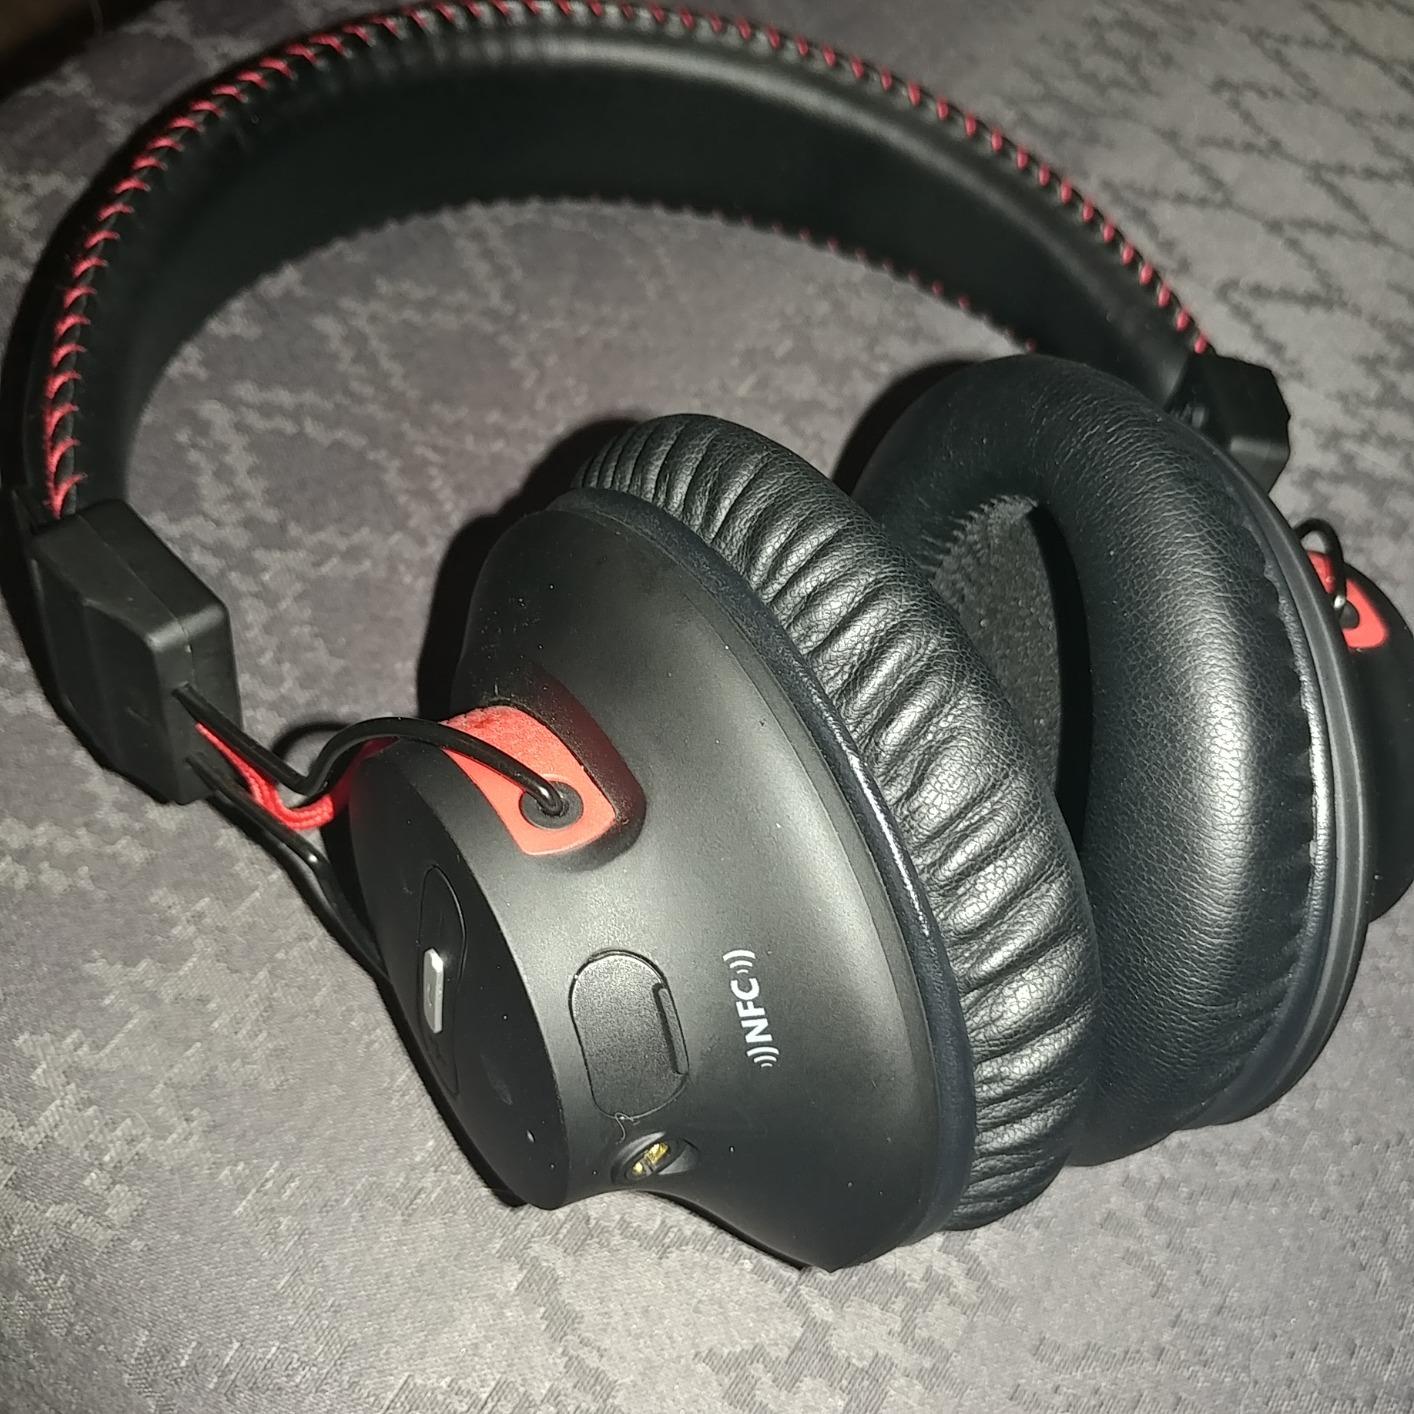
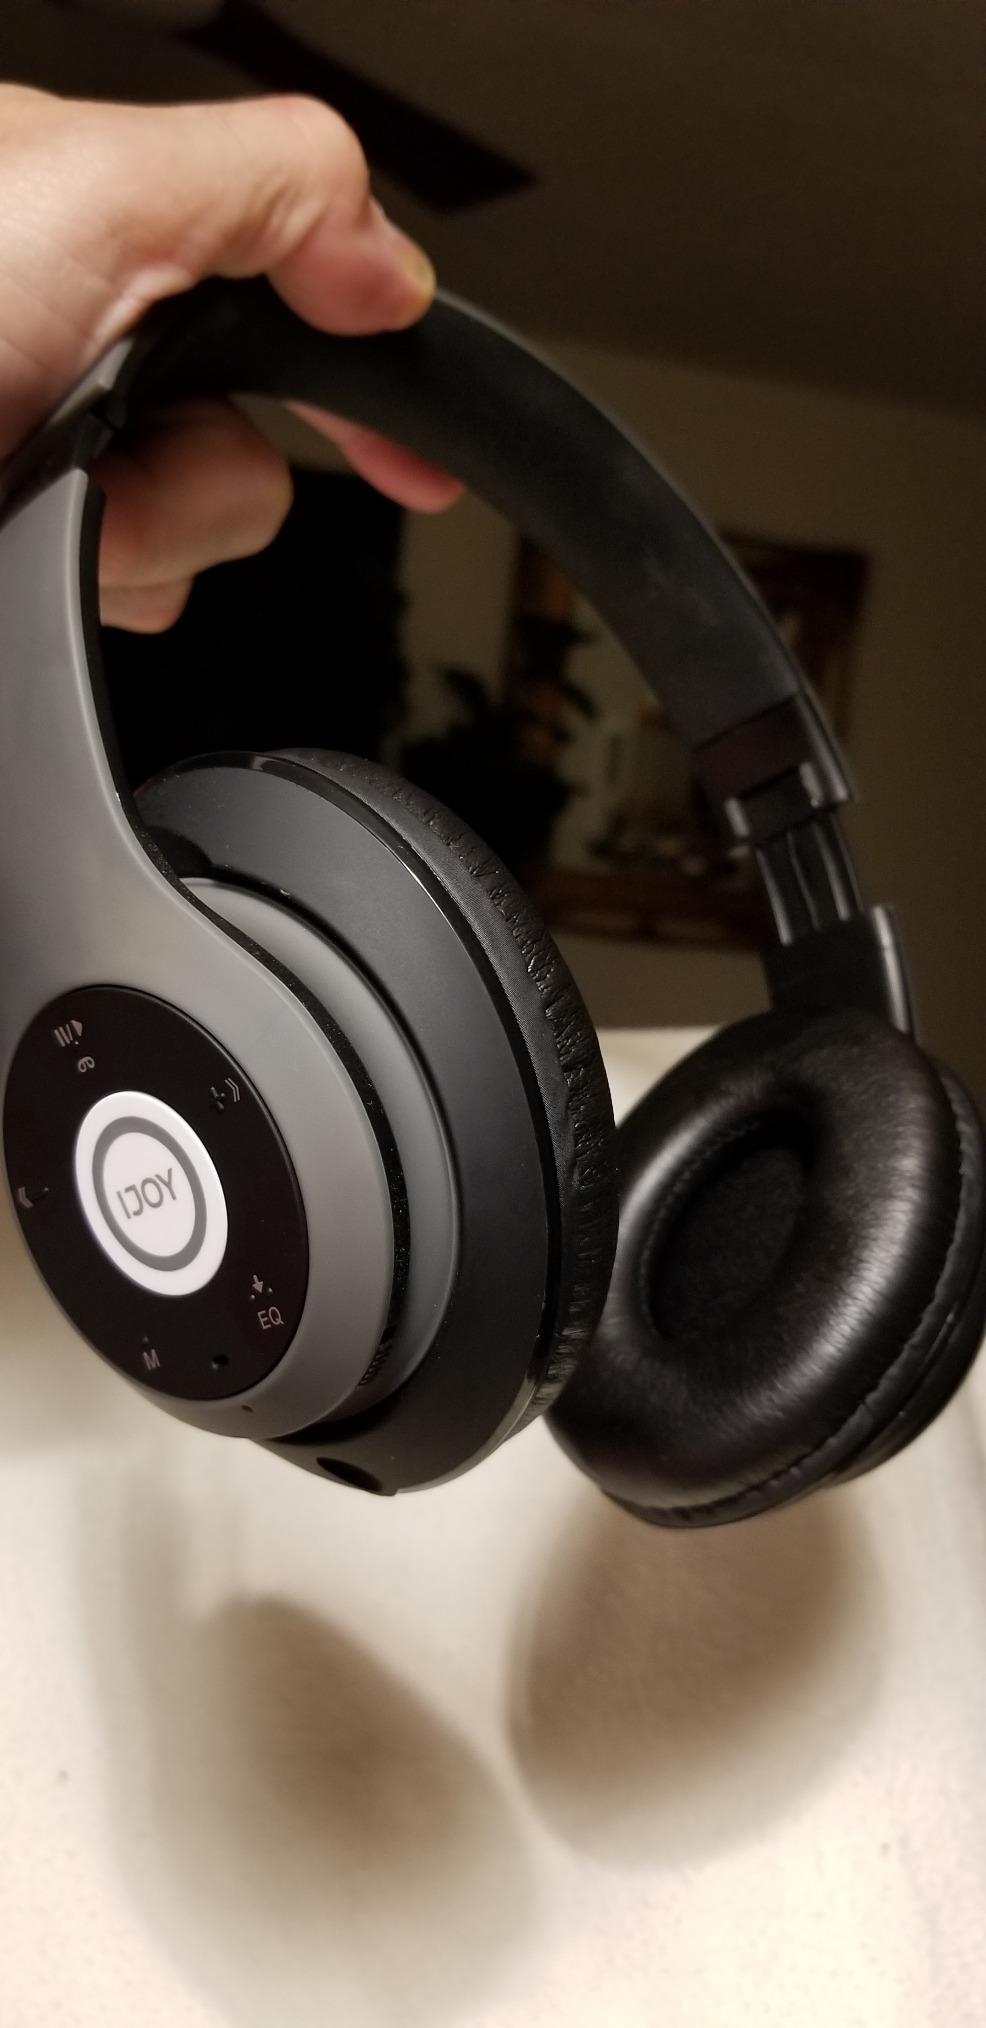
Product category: headphones
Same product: no